Svetlana Spajić

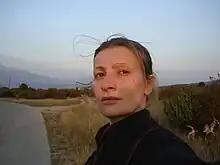

Svetlana Spajić (born August 19, 1971, in Loznica, Serbia) is a Serbian traditional singer, performer, pedagogue, cultural activist and translator. Apart from performing Serbian traditional music, she is known for cooperation with artists like Marina Abramović and Robert Wilson.